William Le Queux

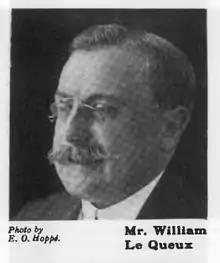
Portrait by E. O. Hoppé, 1922

William Tufnell Le Queux (2 July 1864 – 13 October 1927) was an Anglo-French journalist and writer. He was also a diplomat (honorary consul for San Marino), a traveller (in Europe, the Balkans and North Africa), a flying buff who officiated at the first British air meeting at Doncaster in 1909, and a wireless pioneer who broadcast music from his own station long before radio was generally available; his claims regarding his own abilities and exploits, however, were usually exaggerated. His best-known works are the anti-French and anti-Russian invasion fantasy "The Great War in England in 1897" (1894) and the anti-German invasion fantasy "The Invasion of 1910" (1906), the latter becoming a bestseller.